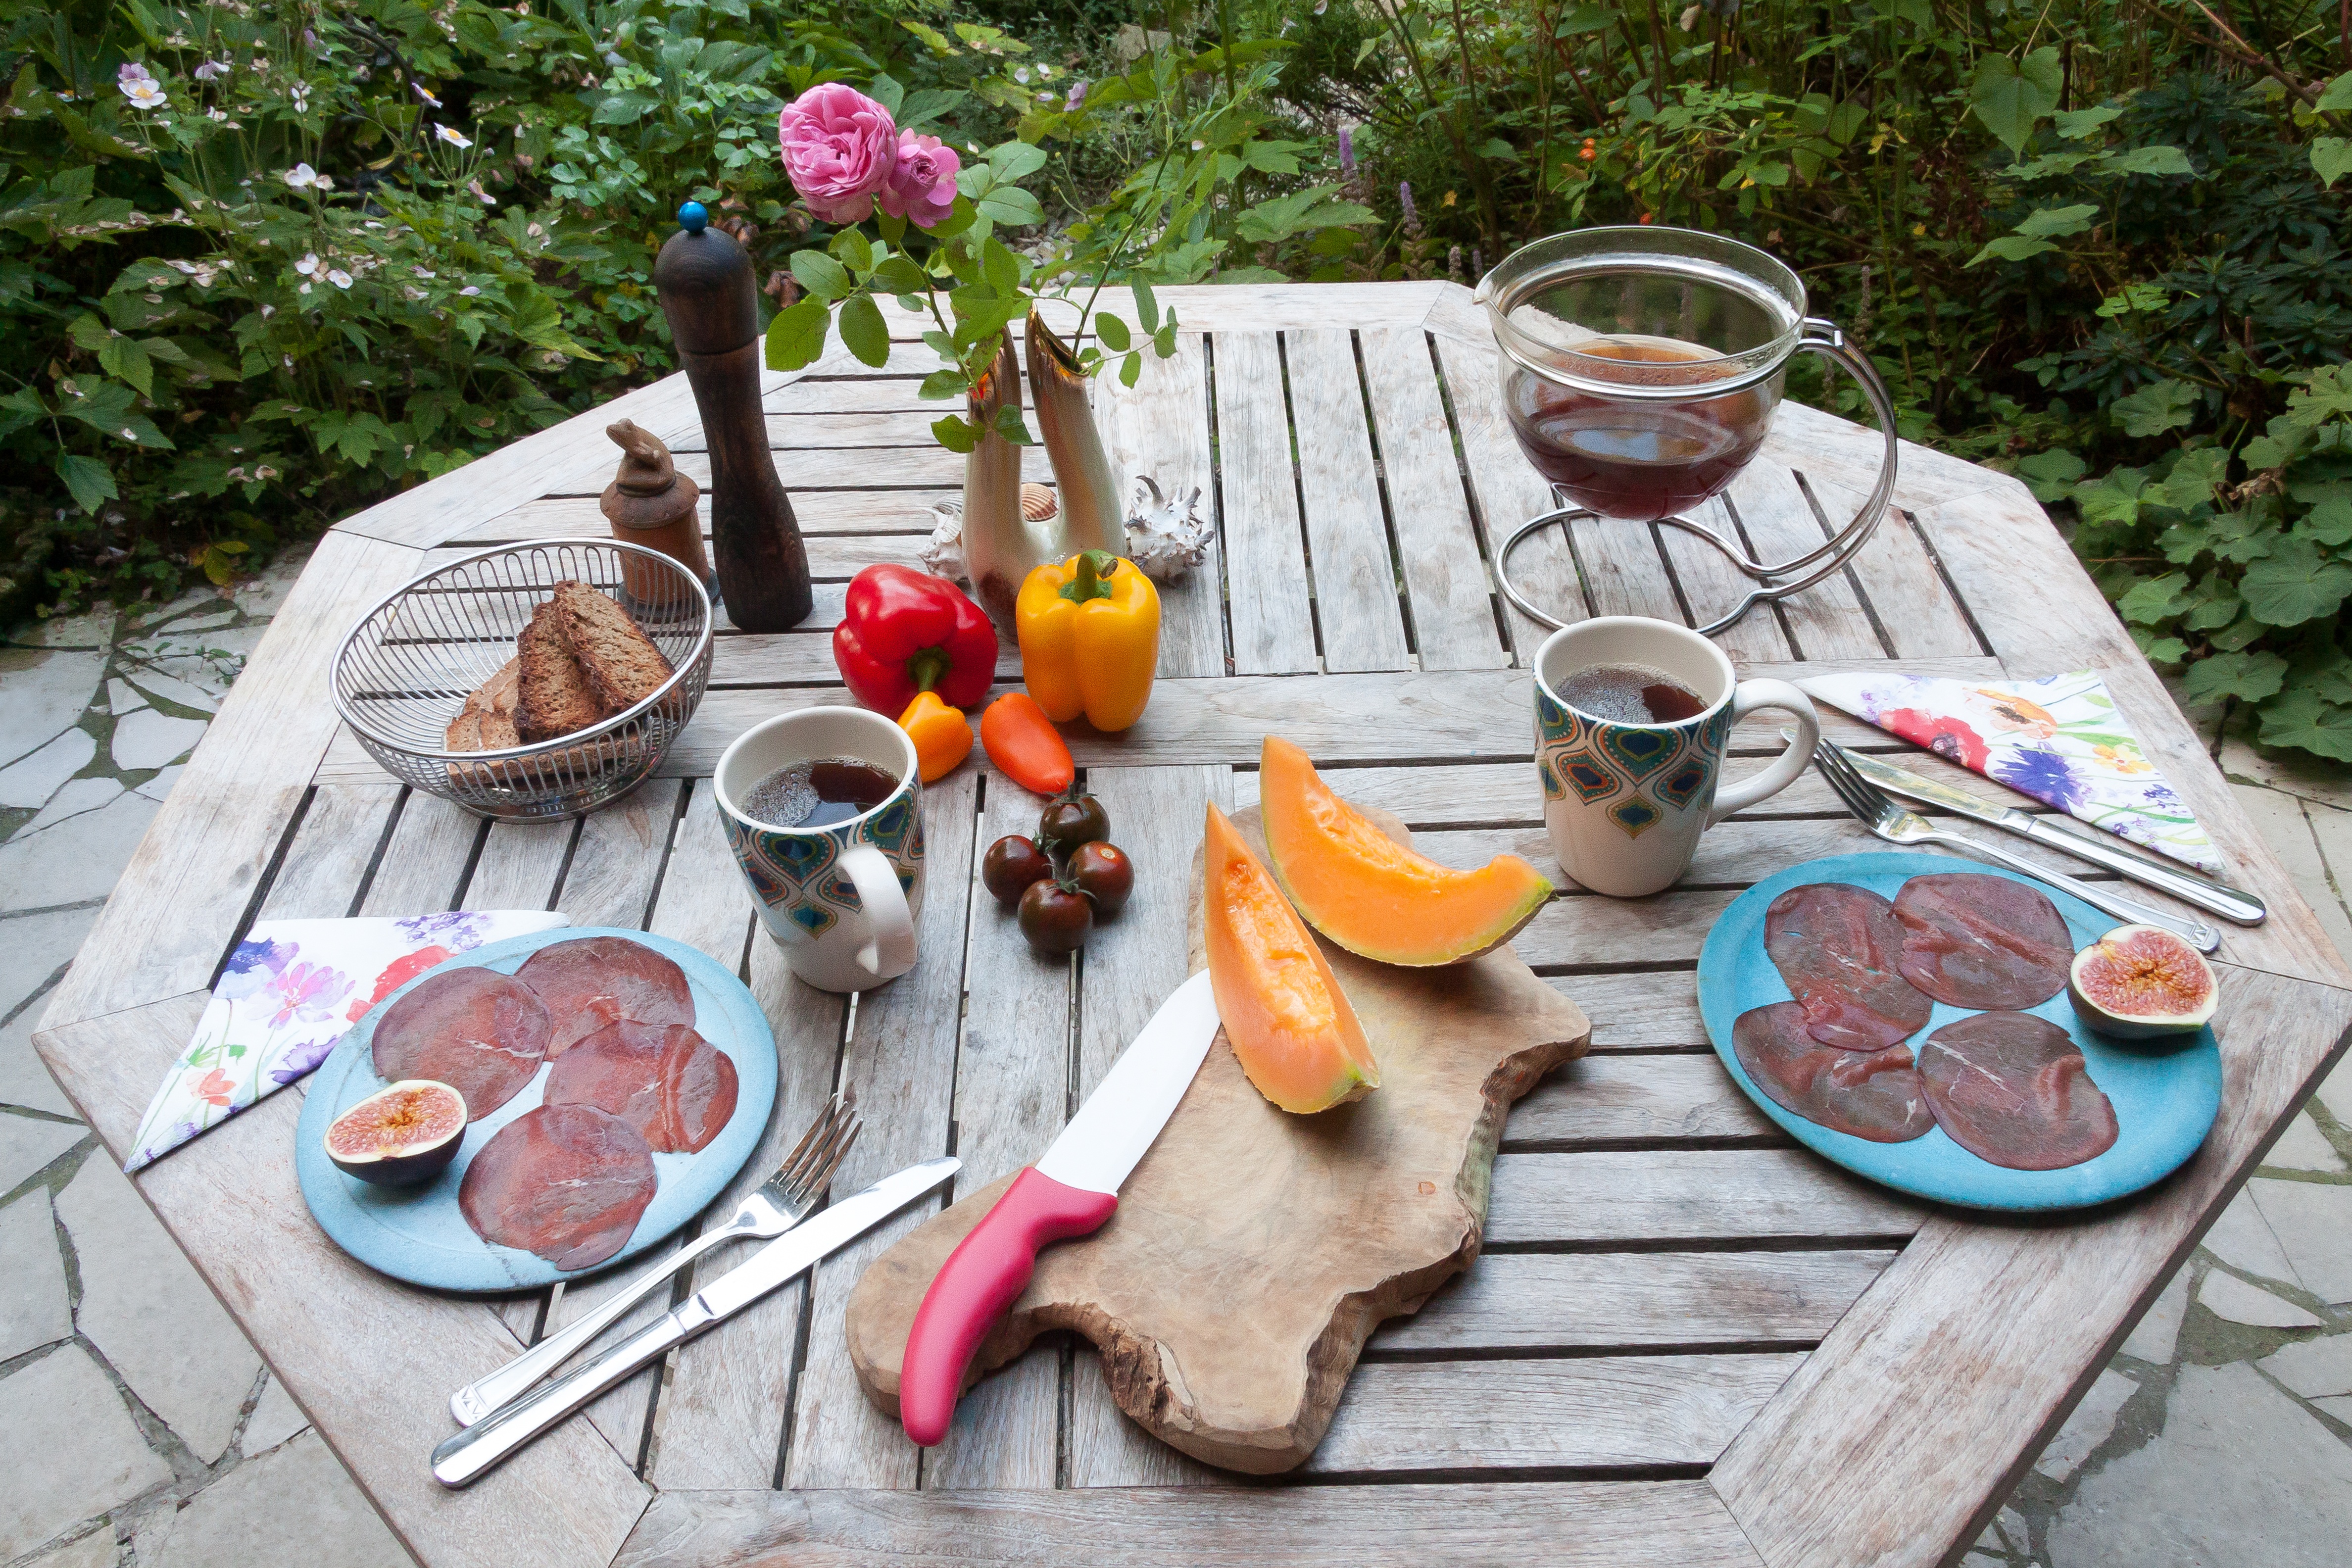
table, summer, cup, backyard, garden, breakfast, tomato, picnic, tee, yard, cover, italian, paprika, melon, in the free, gedeckter table, cattle ham, air dried, bresaola, pepper mill, salt vessel